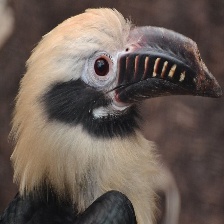
Species: VISAYAN HORNBILL
Scientific name: PENELOPIDES PANINI
ImageNet parent category: hornbill